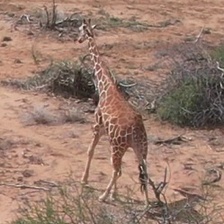
Pose orientation: back-left